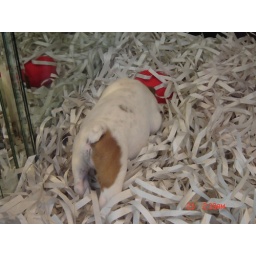
For Twinny, haha the cutest little puppies in the window on Lex